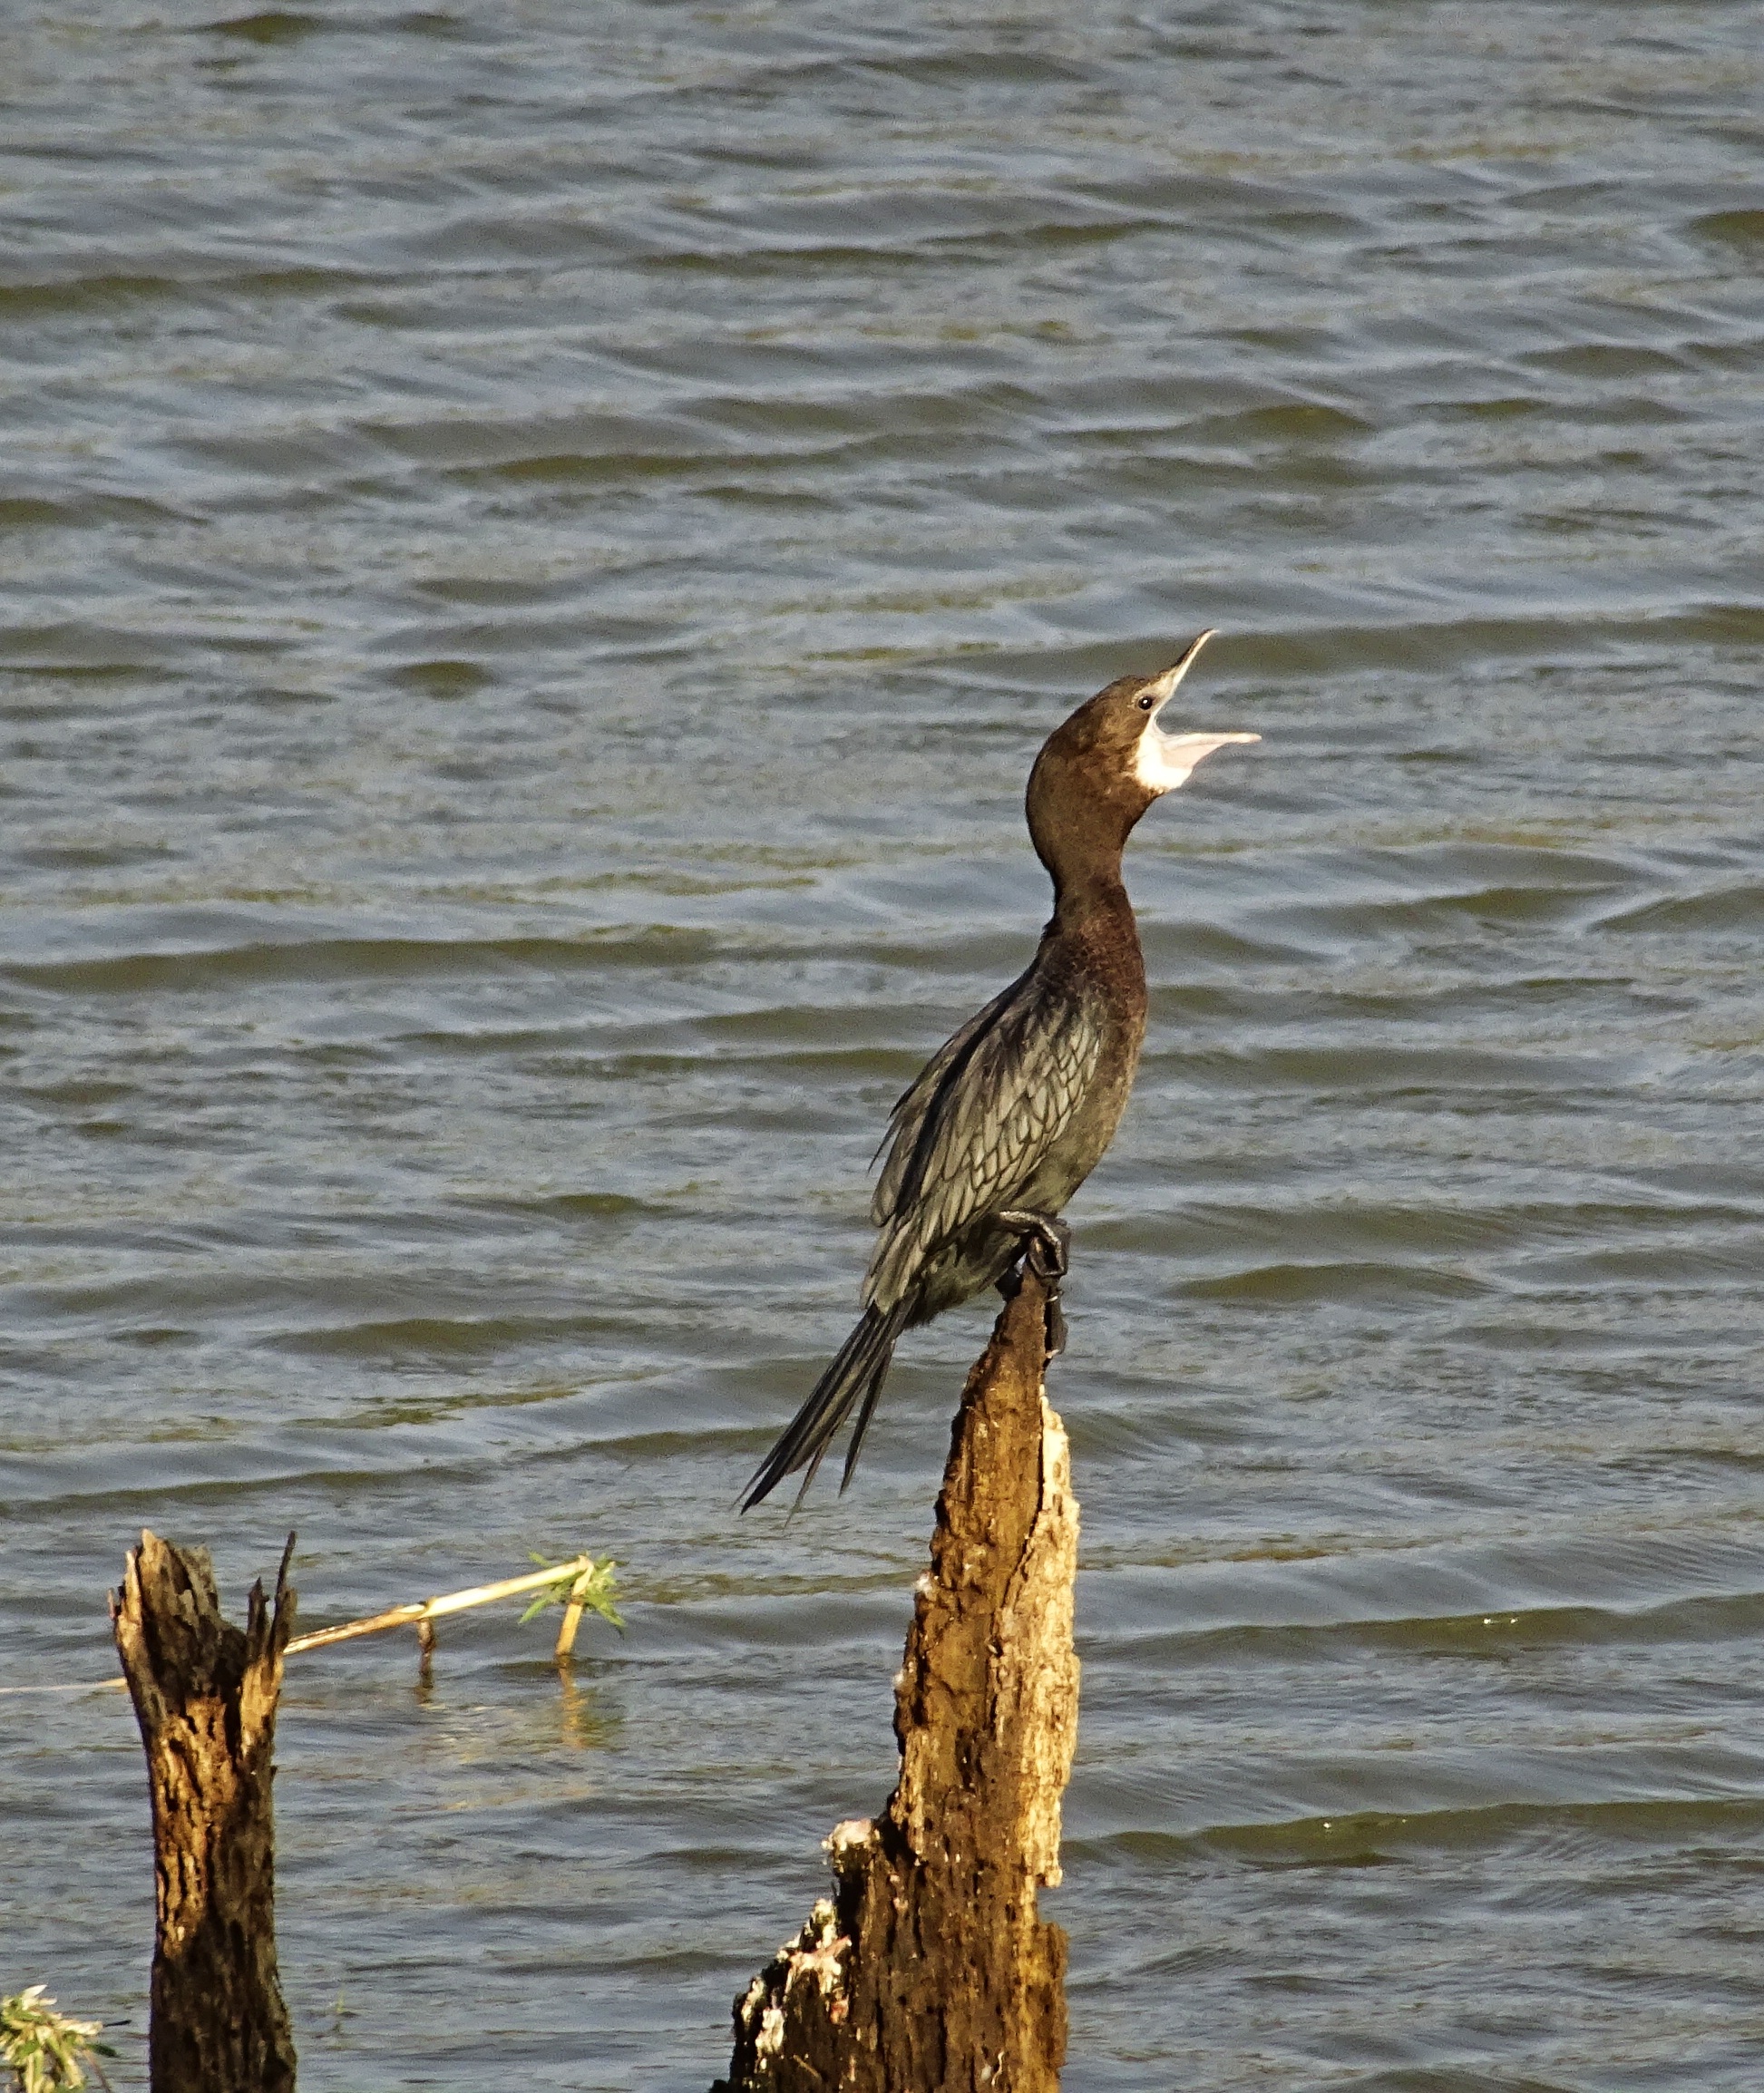
bird, water bird, little cormorant, microcarbo niger, nature, wildlife, avian, bhimgadh, karnataka, india